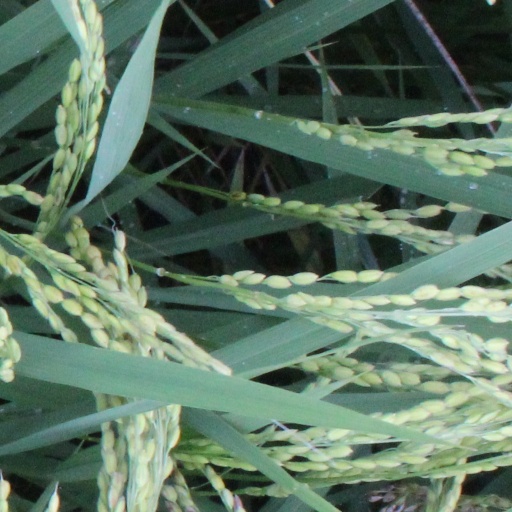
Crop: rice